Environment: real
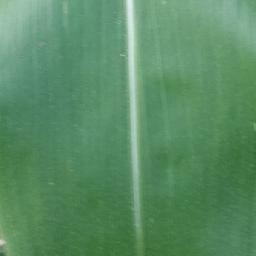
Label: healthy